Tiberius Plautius Silvanus Aelianus

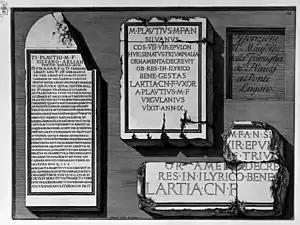
Roman funeral inscriptions reproduced by Giovanni Battista Piranesi, from the family grave of the Plautia gens in Tivoli (Italy). Inscription = AE 1956, 208 refers to Tiberius Plautius Silvanus Aelianus and his deeds.

Tiberius Plautius Silvanus Aelianus was a Roman patrician who twice served as consul, in 45 and 74 AD. He was the natural son of Lucius Aelius Lamia and the adopted son of Marcus Plautius Silvanus, brother of Plautia Urgulanilla, first wife of the emperor Claudius. It is known he offered up the prayer as pontifex when the first stone of the new Capitol was laid in 70 AD. In some ancient sources he is referred to as Plautius Aelianus, but we learn from an inscription that his full name was Tiberius Plautius Silvanus Aelianus, and that he held many important military commands.